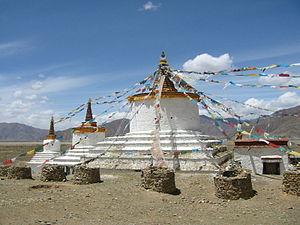
Le chörten est le nom tibétain des stūpas bouddhiques. que l'on retrouve dans l'ensemble de l'Asie. Ils sont également appelés dagoba au Sri Lanka.
Cet article traite de différents aspects de l'architecture tibétaine.
Une lamaserie est un monastère bouddhiste tibétain où exercent des moines et des lamas.